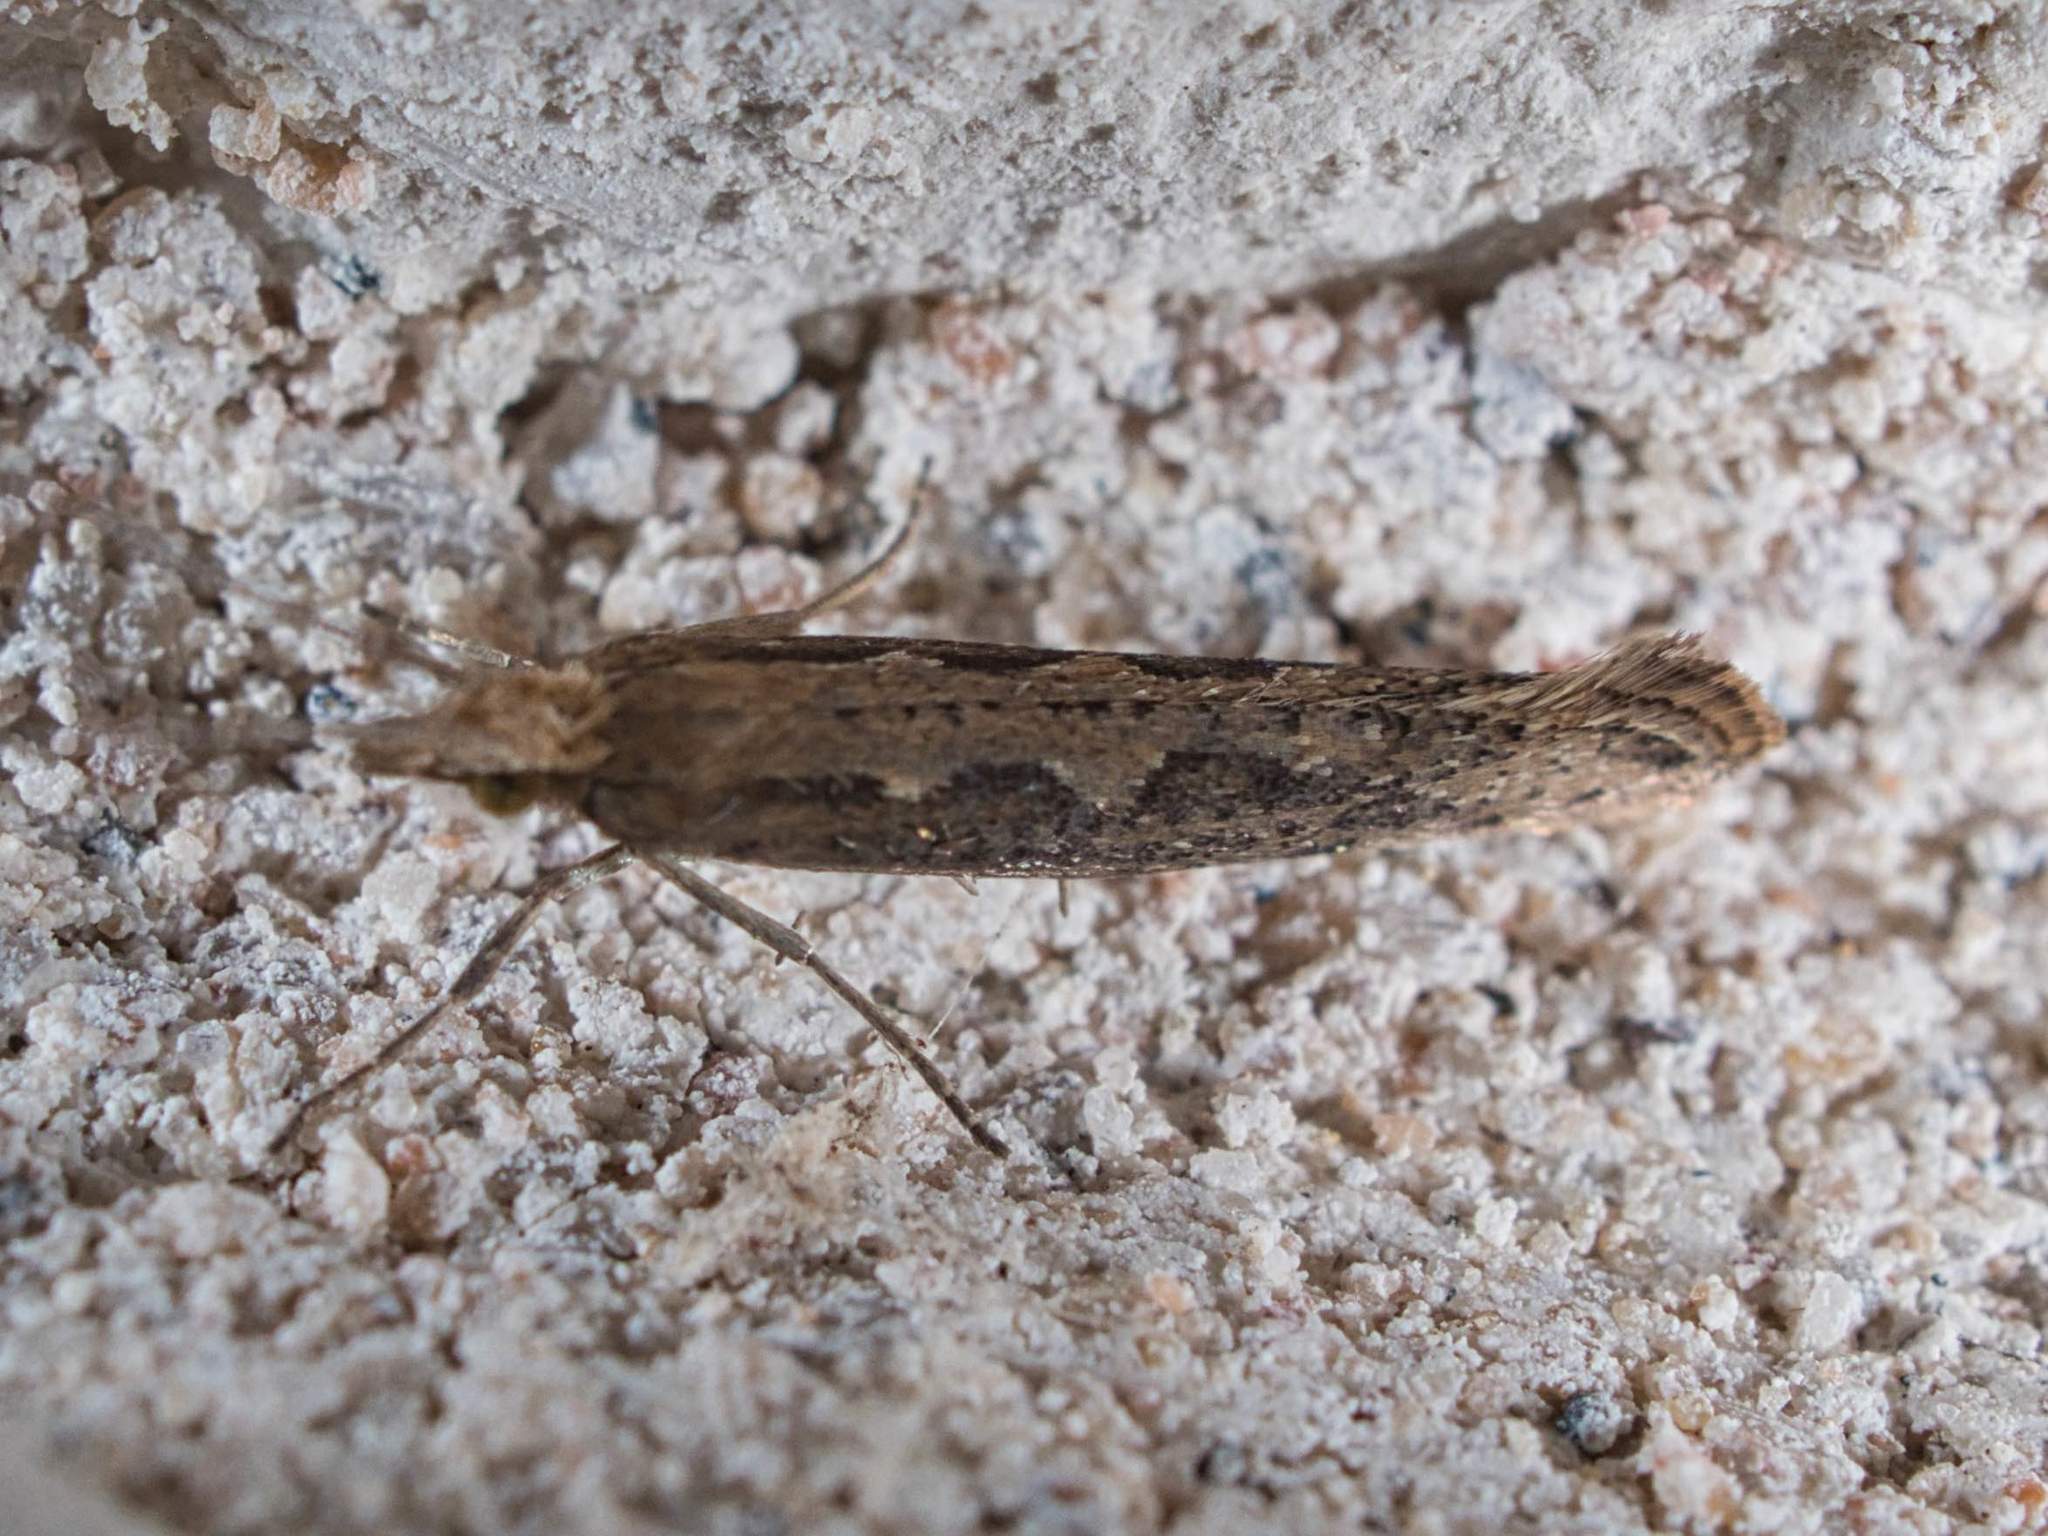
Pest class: diamondback_moth